Open cluster

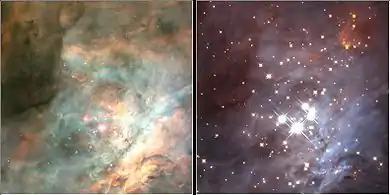
Infrared light reveals the dense open cluster forming at the heart of the Orion Nebula.

The formation of an open cluster begins with the collapse of part of a giant molecular cloud, a cold dense cloud of gas and dust containing up to many thousands of times the mass of the Sun. These clouds have densities that vary from 10 to 10 molecules of neutral hydrogen per cm, with star formation occurring in regions with densities above 10 molecules per cm. Typically, only 1–10% of the cloud by volume is above the latter density. Prior to collapse, these clouds maintain their mechanical equilibrium through magnetic fields, turbulence and rotation.